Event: Nepal Earthquake
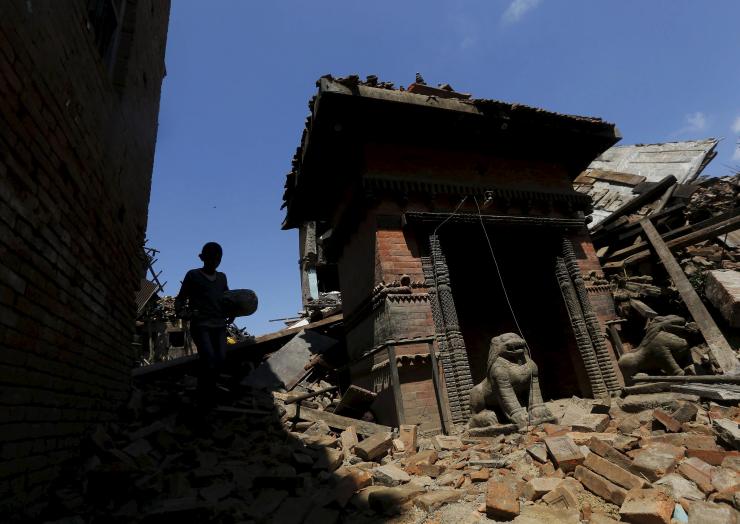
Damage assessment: damage